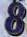
Number: 8